Terje Hauge

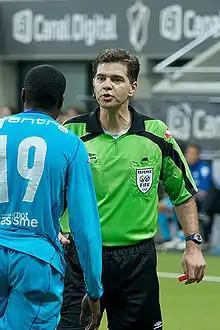
Hauge in 2009

Terje Hauge (born 5 October 1965 in Bergen, Norway) is a former Norwegian football referee from the club Olsvik IL.